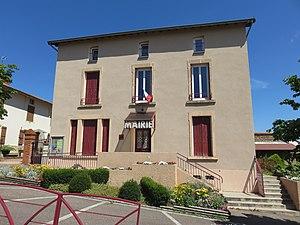
Mairie de Villemontais (Loire, France).
Villemontais est une commune française située dans le département de la Loire en région Auvergne-Rhône-Alpes.